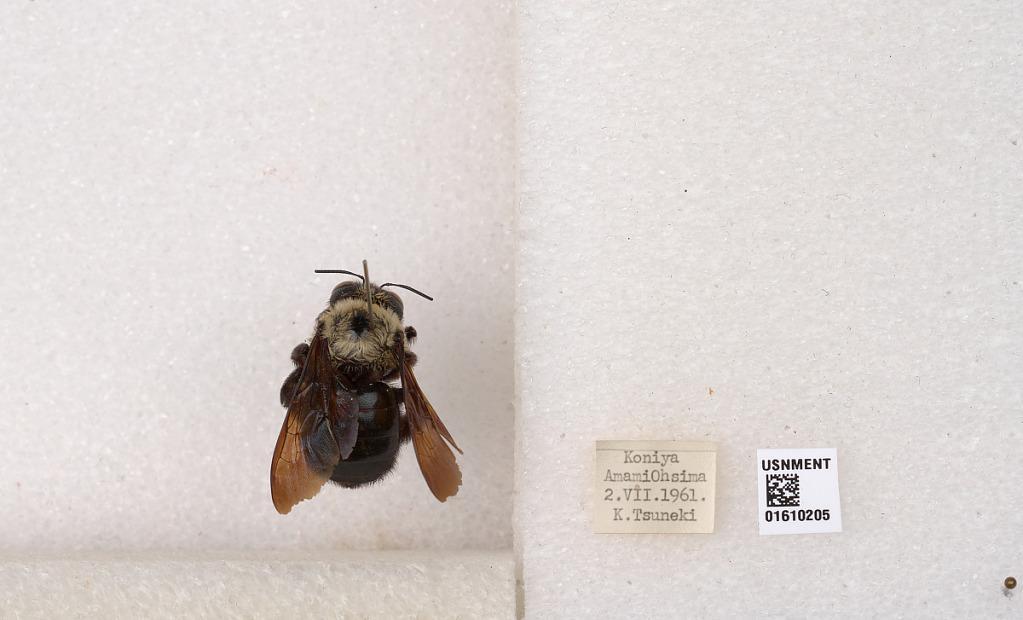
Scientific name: Xylocopa (Alloxylocopa) amamensis Sonan
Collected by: K. Tsuneki
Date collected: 1961-7-2
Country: Japan
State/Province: Kagoshima
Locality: Koniya, Amami Ohsima
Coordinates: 28.1513, 129.318